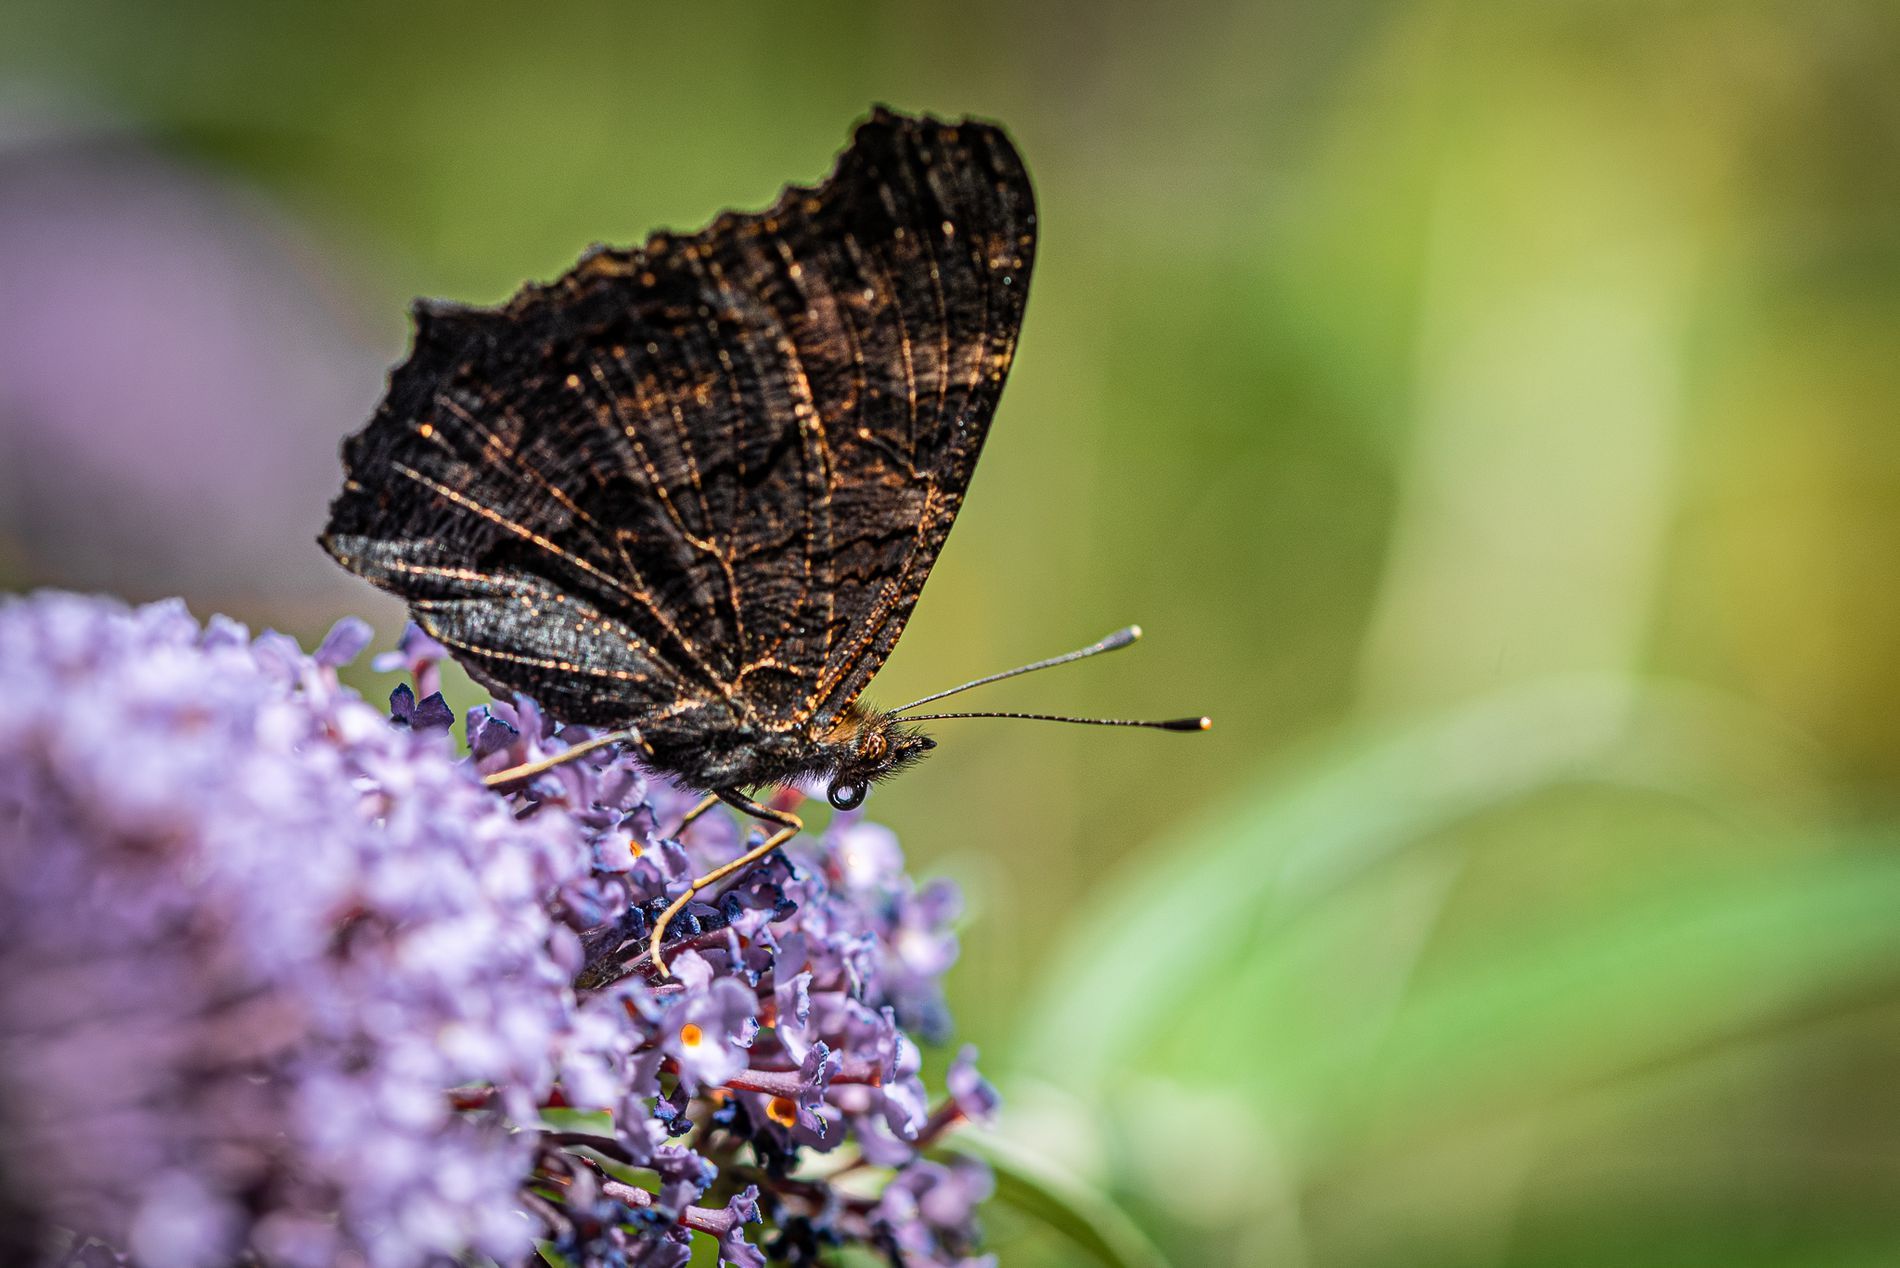
Butterfly on a Blossom
A dark winged butterfly rests on purple flowers against a soft green blurry background creating a calm and intimate natural scene
A close up shot highlighting butterfly details with natural colors calm mood macro style soft background and shallow depth of field
Labels: Animal, Insect, Invertebrate, Flower, Plant, Butterfly, Moth, Lavender, Purple, Green background, Blurry background
Camera: NIKON CORPORATION NIKON D750
Lens: 105.0 mm f/2.8, AF-S VR Micro-Nikkor 105mm f/2.8G IF-ED
Aperture: F5.6
Exposure: 1/640 sec
ISO: 110
Focal length: 105.0 mm